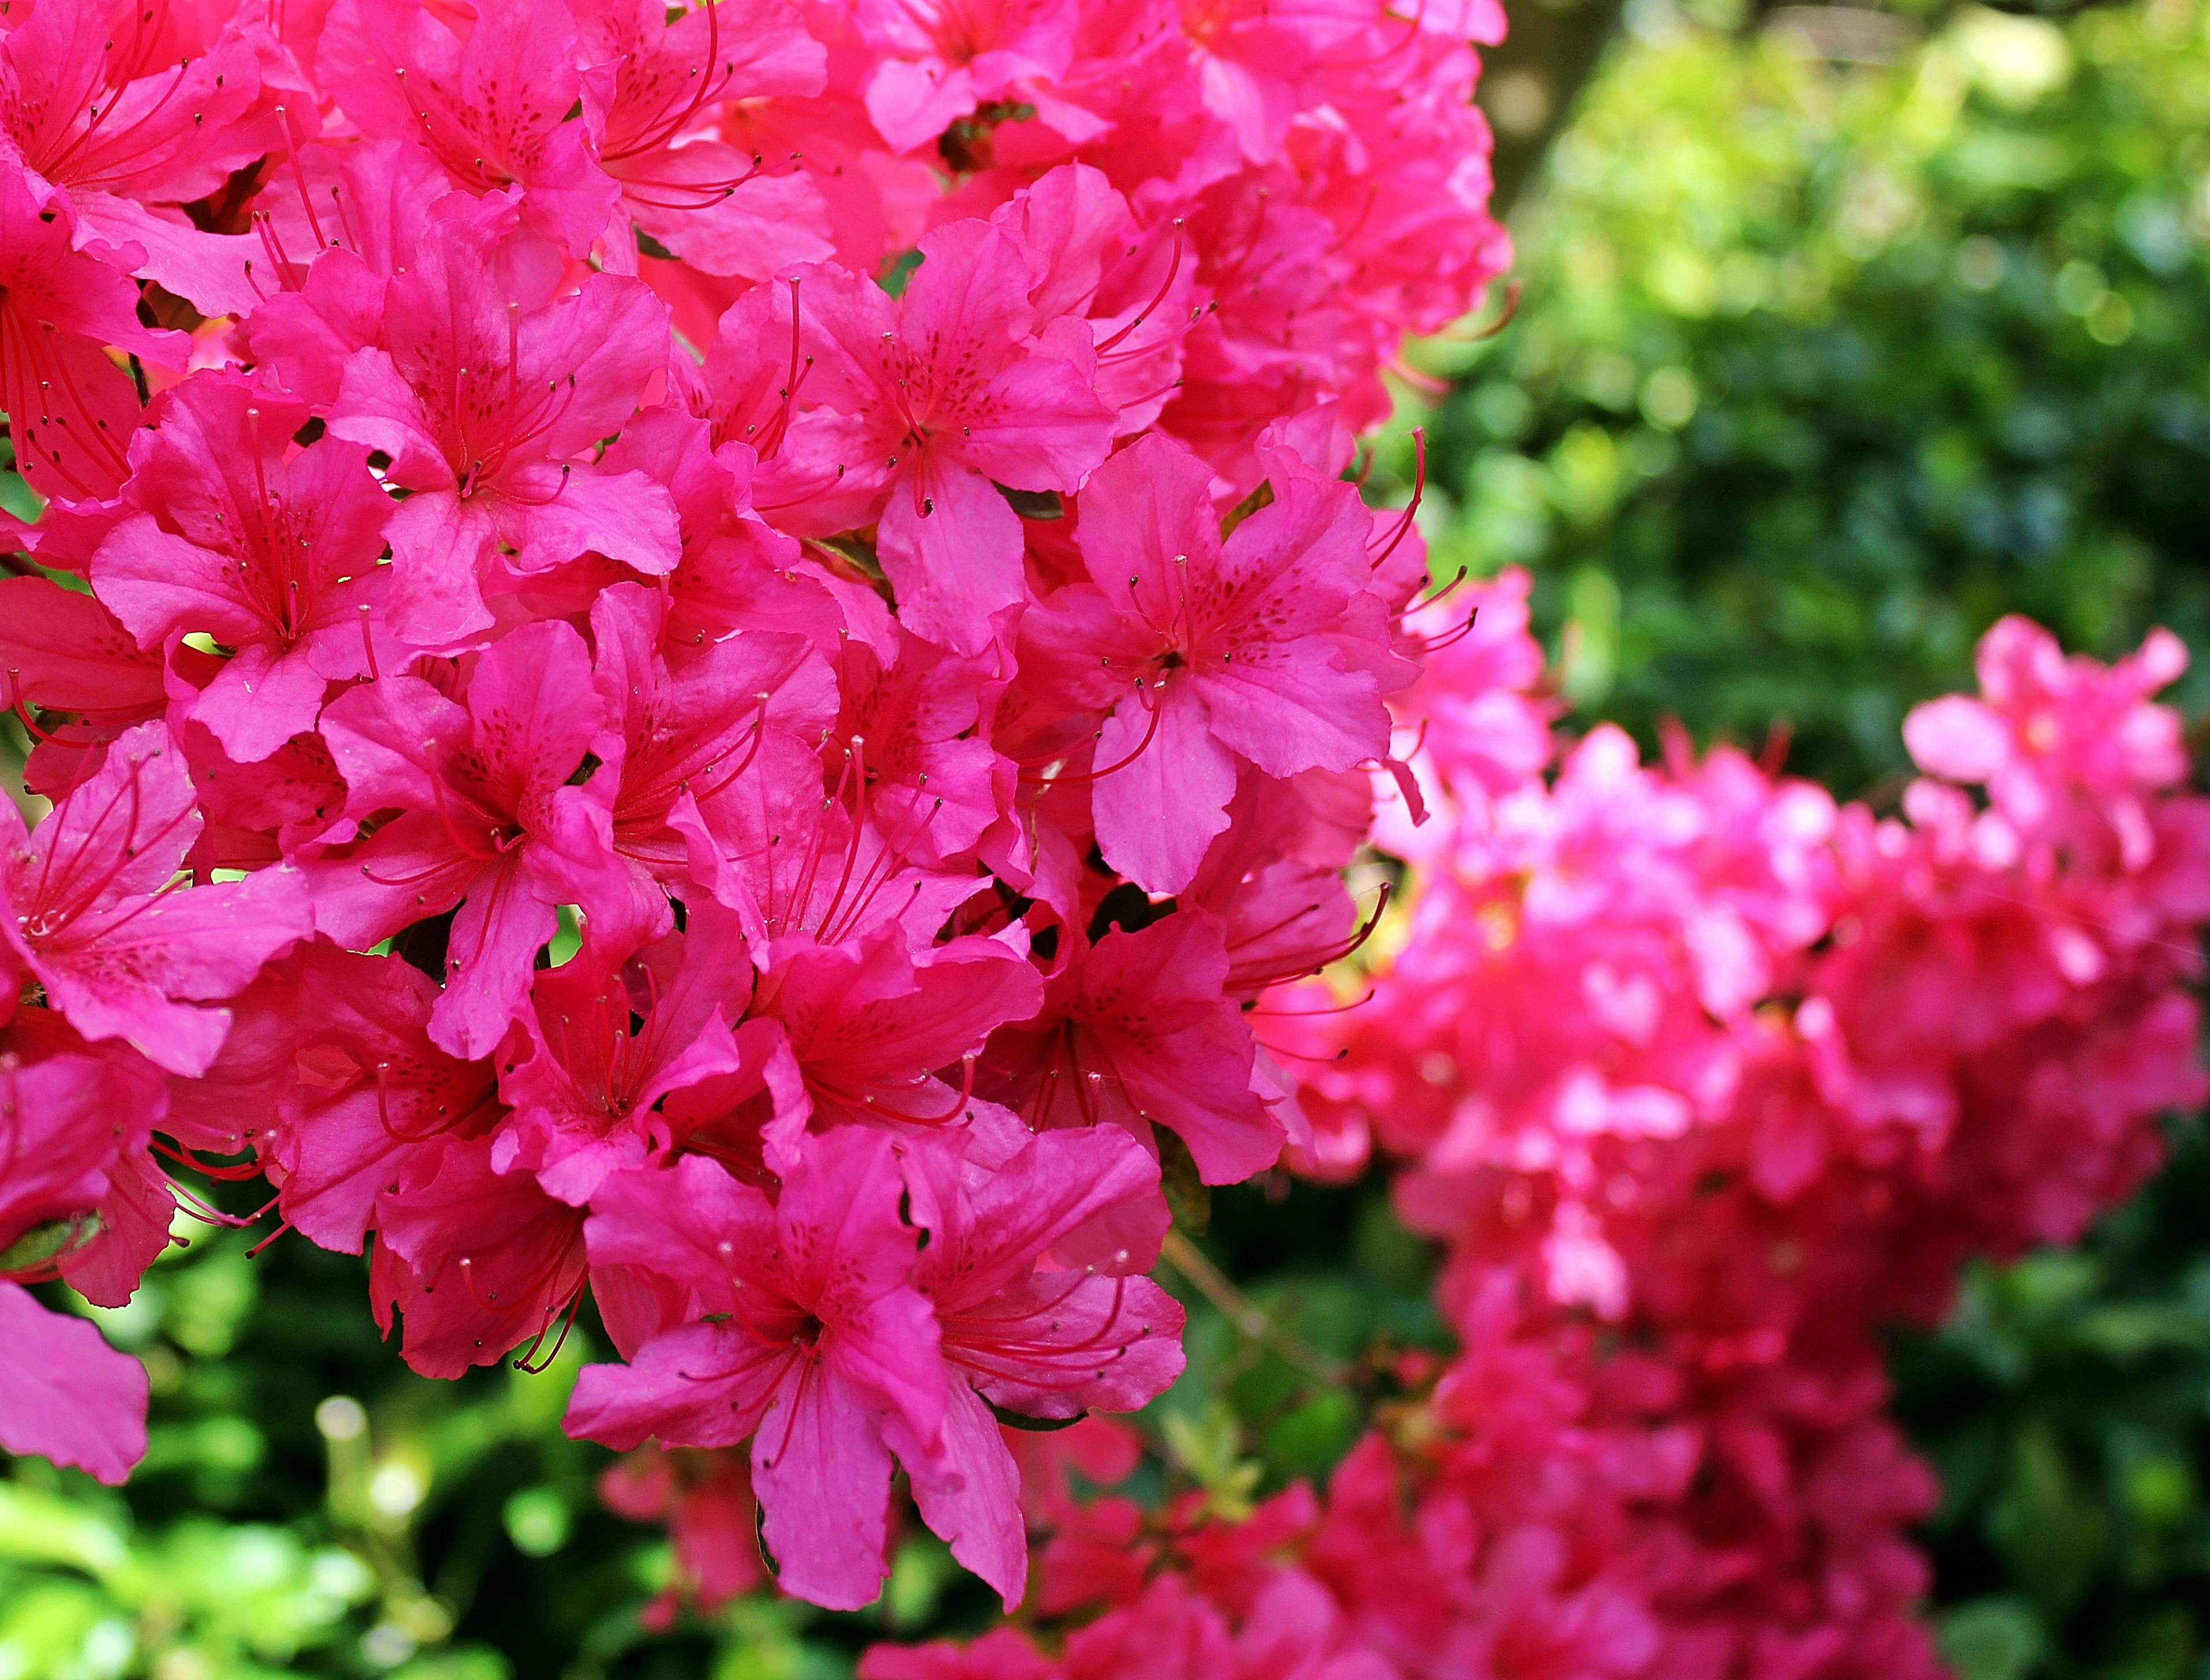
blossom, plant, flower, petal, summer, bush, spring, garden, pink, flora, flowers, background, shrub, bright, rhododendron, azalea, pink flowers, flowering plant, annual plant, woody plant, land plant